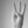
ASL letter: W